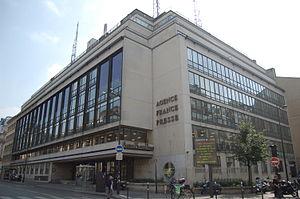
Siège de l'Agence France Presse à Paris, France